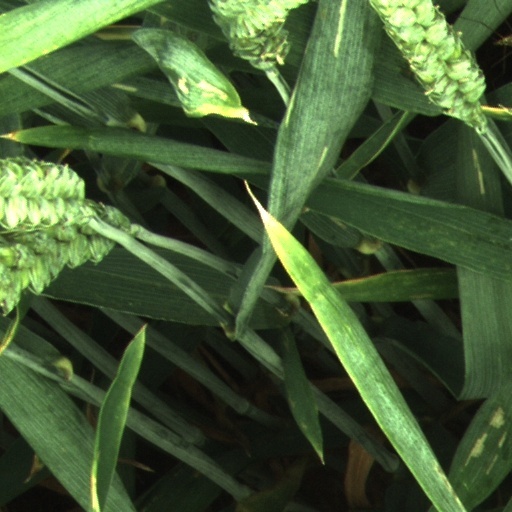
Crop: wheat